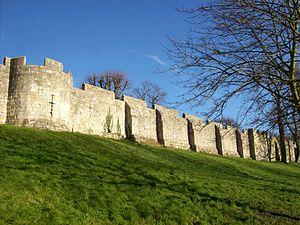
Les remparts d'York sont un monument protégé de la ville d'York, en Angleterre.